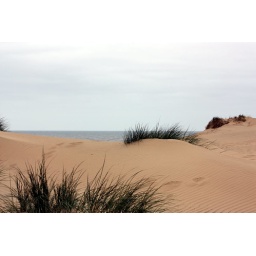
A day on the Freshfields near Liverpool with our inlaws, their dog Jas and our spaniel (Maggie) and pug (Parker).